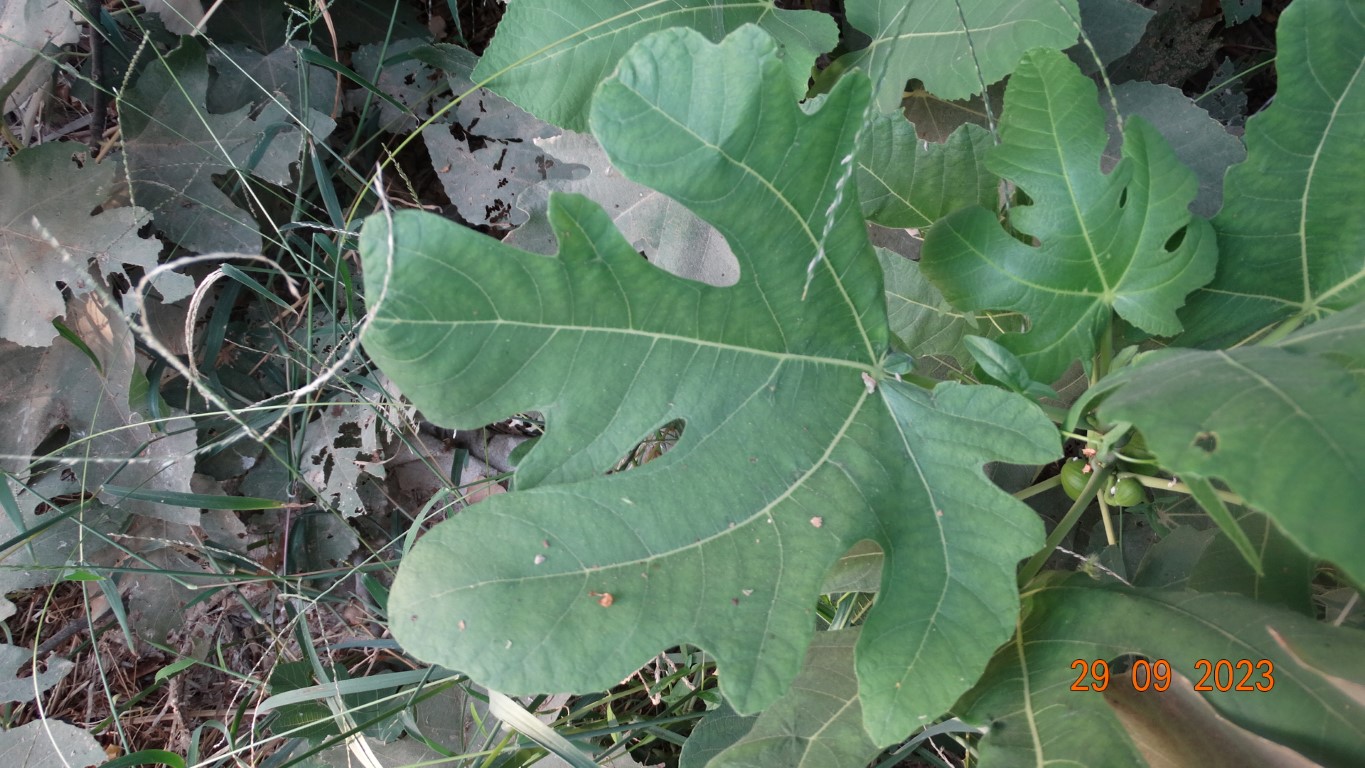
Label: healthy